George Floyd protests

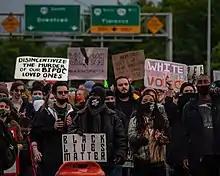
Protesters in Eugene, Oregon, on June 9, 2020

Over the Labor Day holiday weekend, which the Saturday marked 100 nights of protests since Floyd's murder, marches and rallies where held in many cities. In Miami, Florida, protesters on September 7, 2020, commemorated Floyd's murder and pressured local authorities to enact changes to policing policies, such as banning chokeholds during arrests.